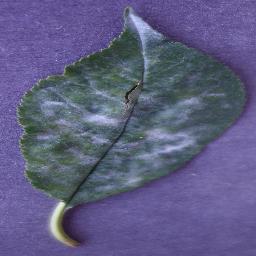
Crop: cherry
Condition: (including_sour)_powdery_mildew